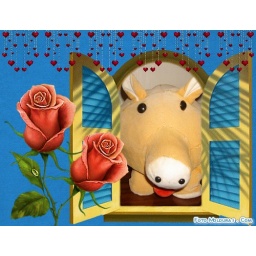
My cute pig in funny pictures! Here, he is looking through the window.